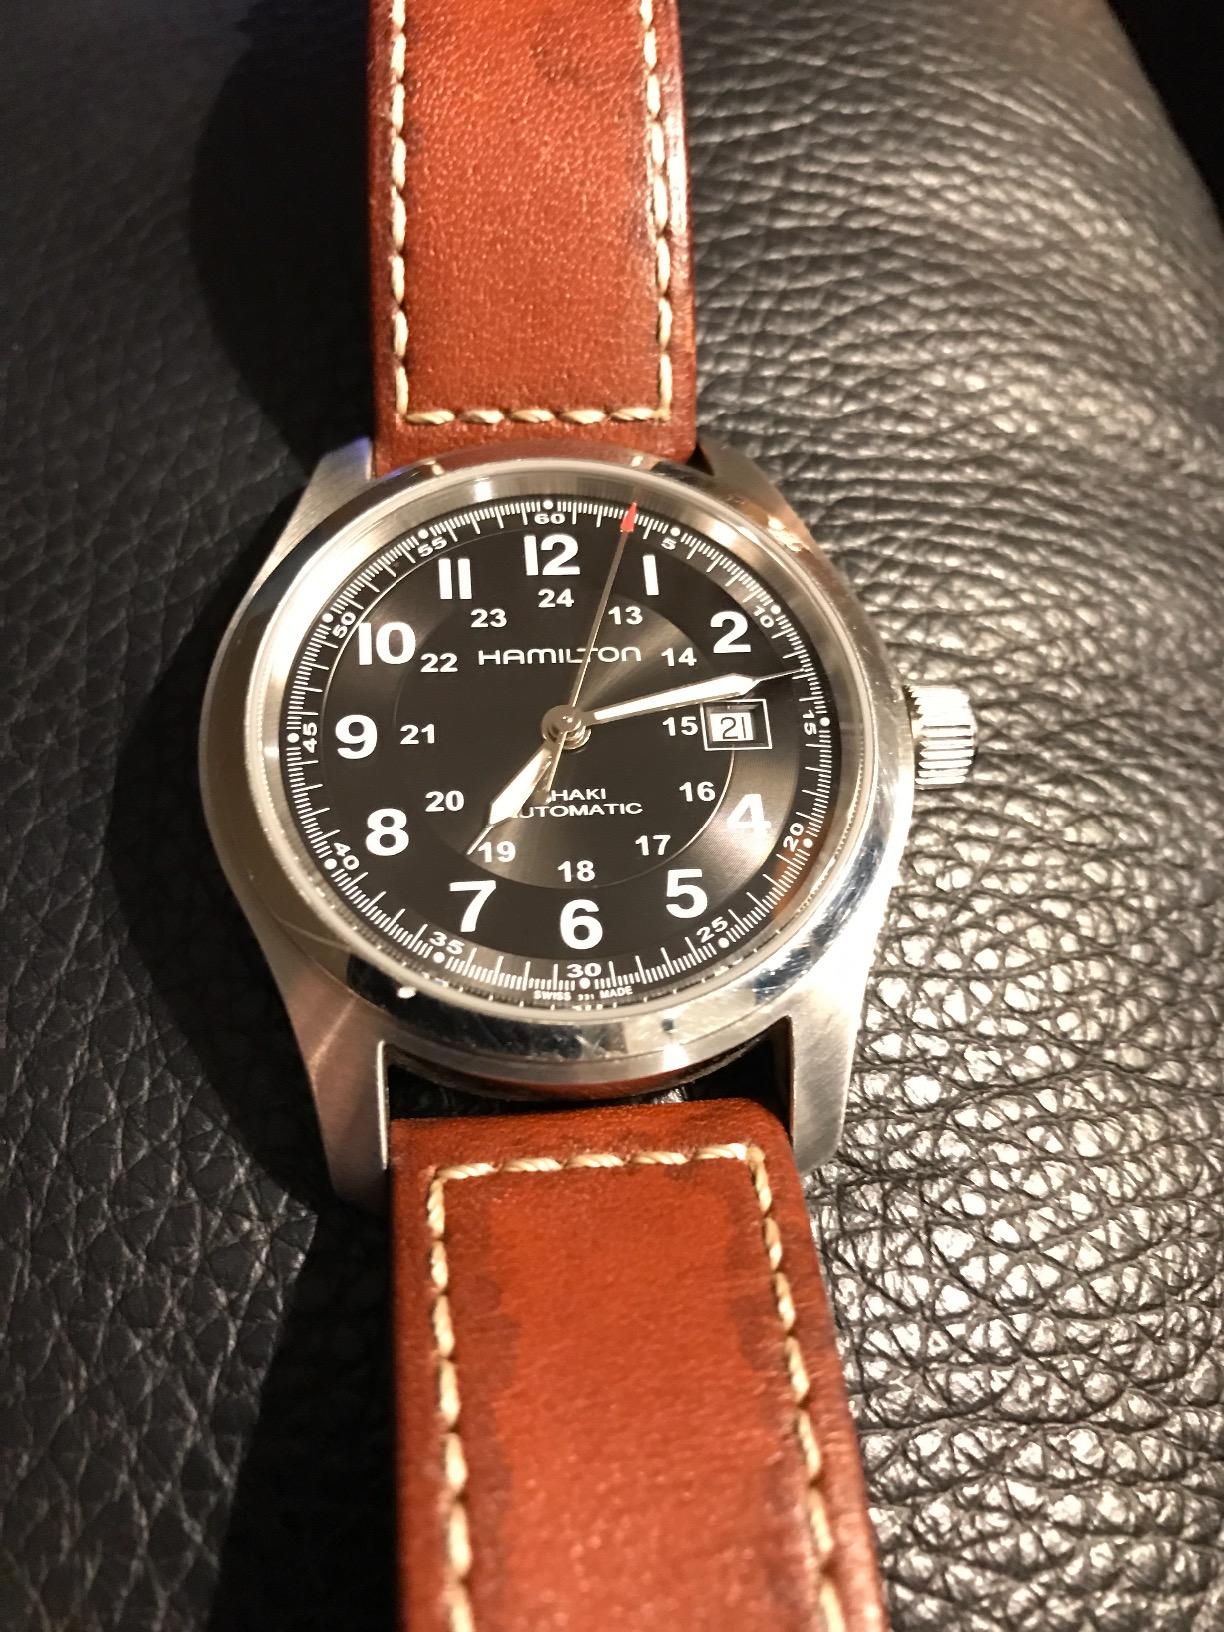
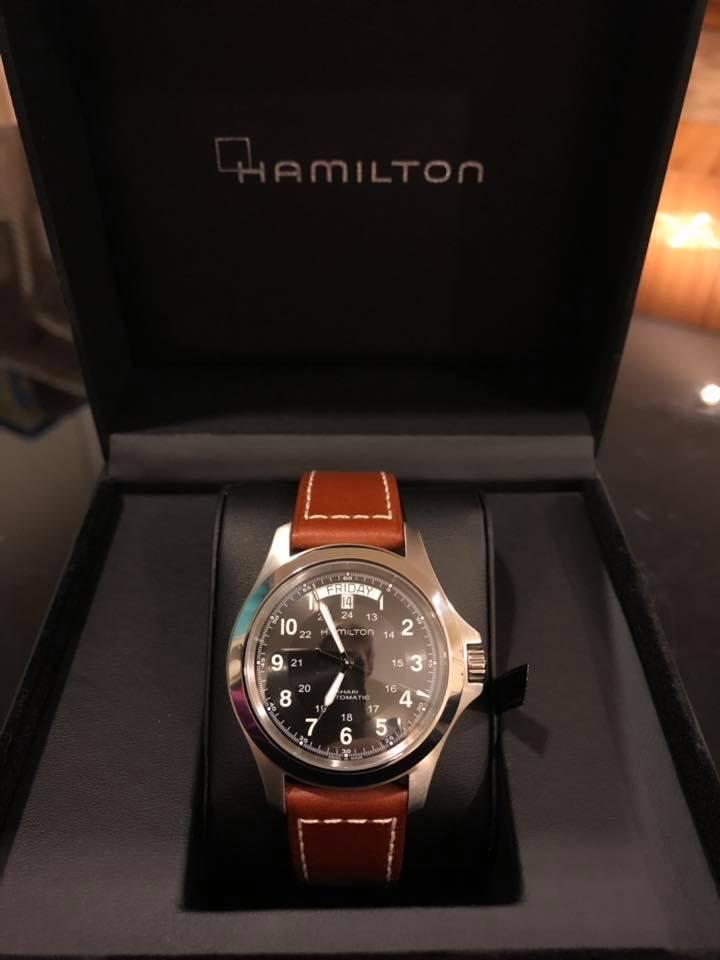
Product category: accessories_watch
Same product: no